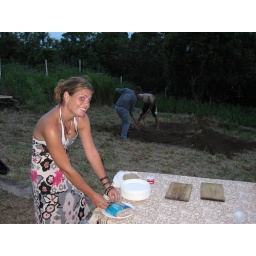
Juliska with Bruno and Bob filling in the hole in the ground after cooking the pig